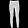
Label: Trouser